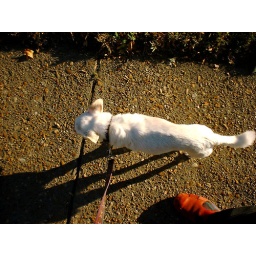
red shoe in autumn light